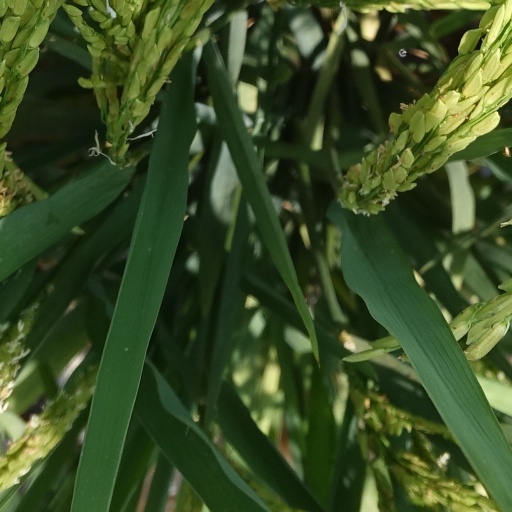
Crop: rice